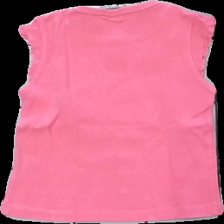
View: back
Type: T-shirt
Category: Children
Brand: Not in the list
Brand text on label: kikstar
Colors: Pink, Multicolor, Blue, Orange
Material: 100% cotton
Pattern: Other
Cut: Regular
Size: 104
Season: All
Damage location: top center
Damage 2 location: middle right
Damage 3 location: bottom right
Price range: <50
Recommended usage: Reuse
Description: rosa t-shirt med volang på ärmarna och text fram i olika färger